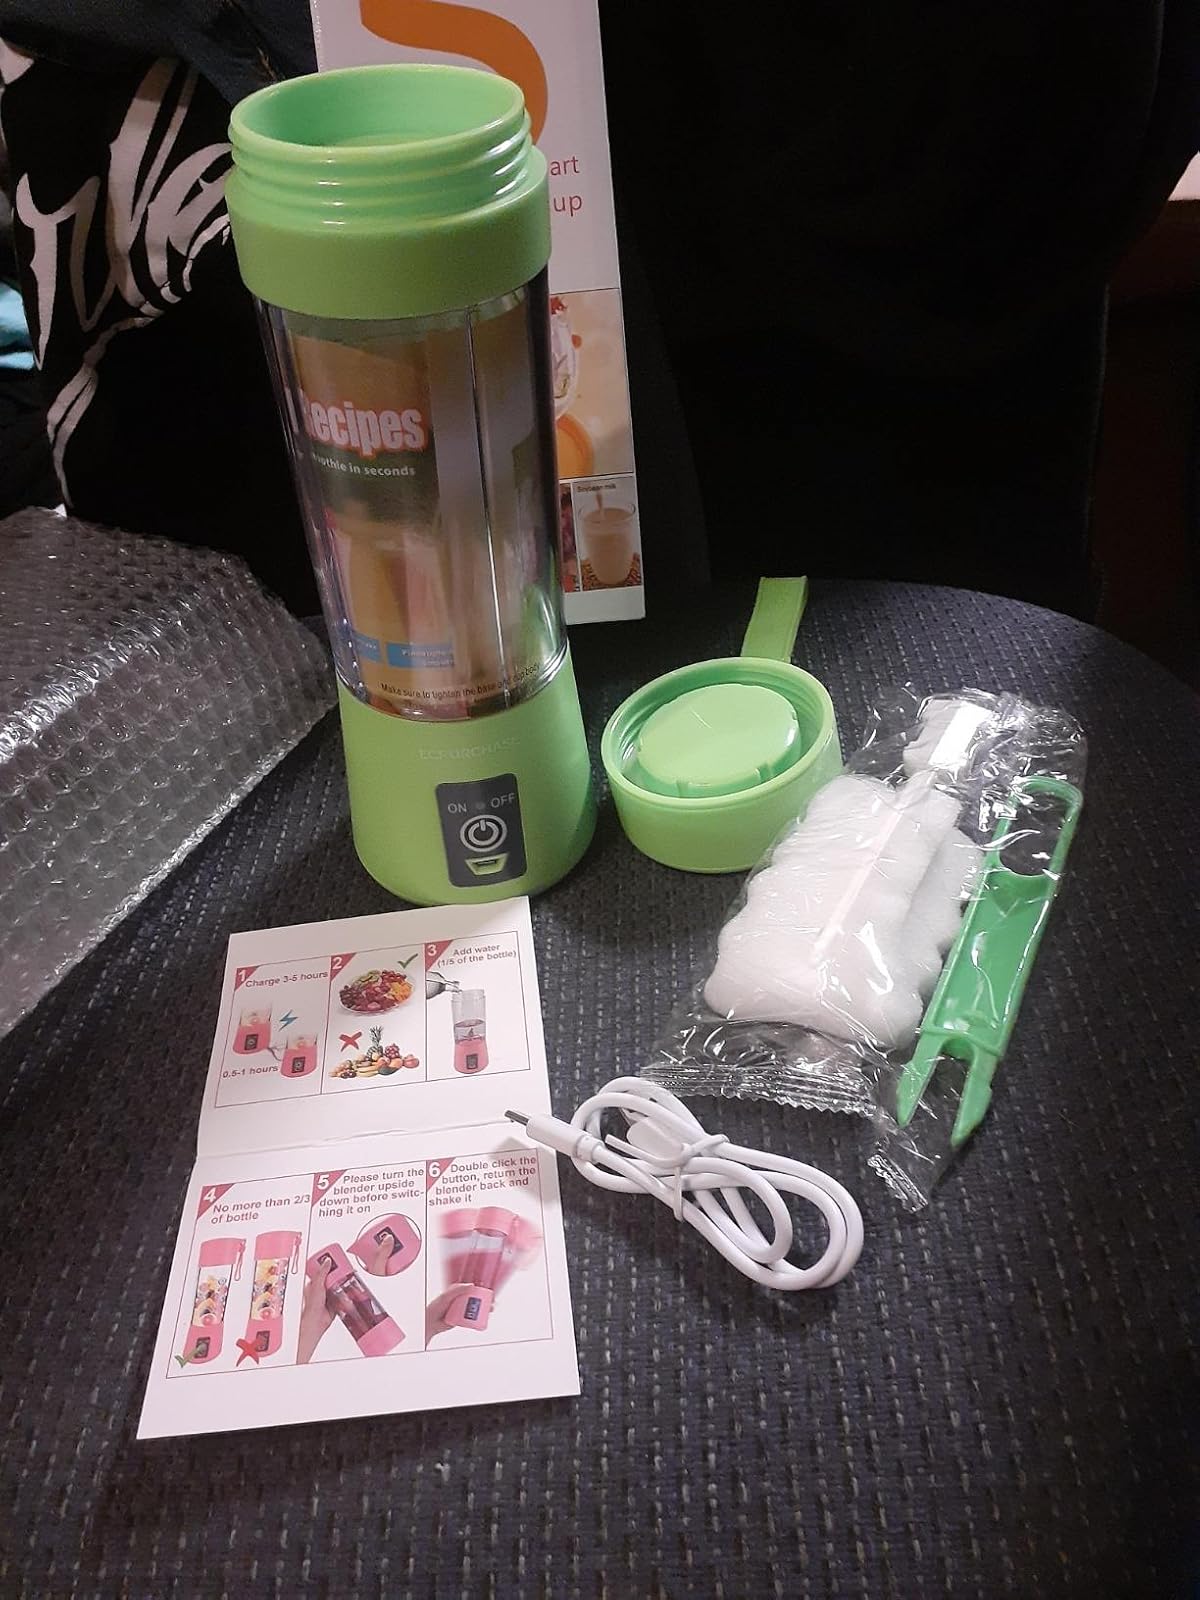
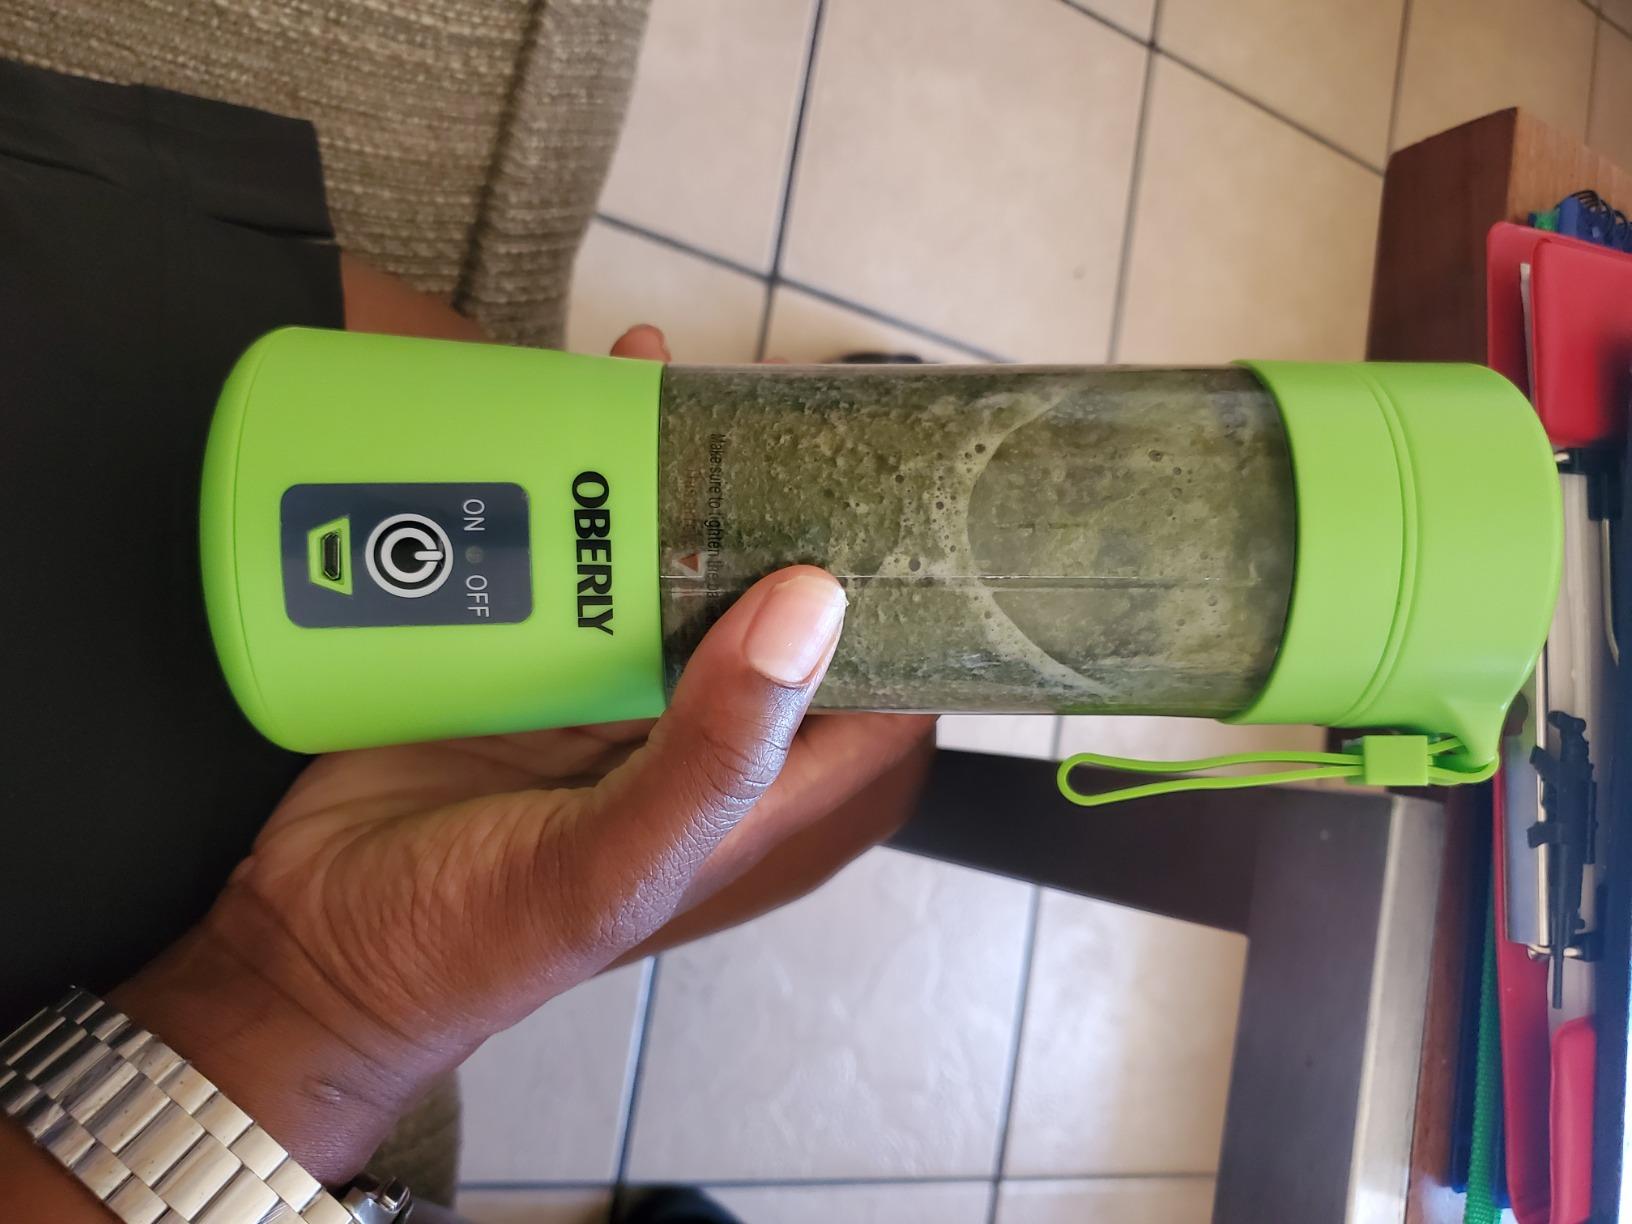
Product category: items_blender
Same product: no